Tyrannosauroidea

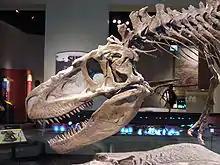
Skull and neck of "Daspletosaurus", from the Field Museum of Natural History in Chicago.

Skulls of early tyrannosauroids were long, low and lightly constructed, similar to other coelurosaurs, while later forms had taller and more massive skulls. Despite the differences in form, certain skull features are found in all known tyrannosauroids. The premaxillary bone is very tall, blunting the front of the snout, a feature which evolved convergently in abelisaurids. The nasal bones are characteristically fused, arched slightly upwards and often very roughly textured on their upper surface. The premaxillary teeth at the front of the upper jaw are shaped differently from the rest of the teeth, smaller in size and with a "D"-shaped cross section. In the lower jaw, a prominent ridge on the surangular bone extends sideways from just below the jaw joint, except in the basal "Guanlong".